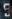
Number: 5